12 cm Lang staal

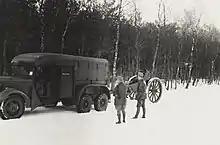
12 cm Lang staal gun in transport mode c. 1940

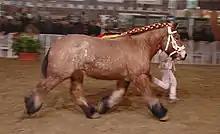
A Belgian horse

The barrel of the 12 cm Lang staal was made by Krupp. It was a built-up gun barrel. It was 2,925 mm long and weighed 1,420 kg.